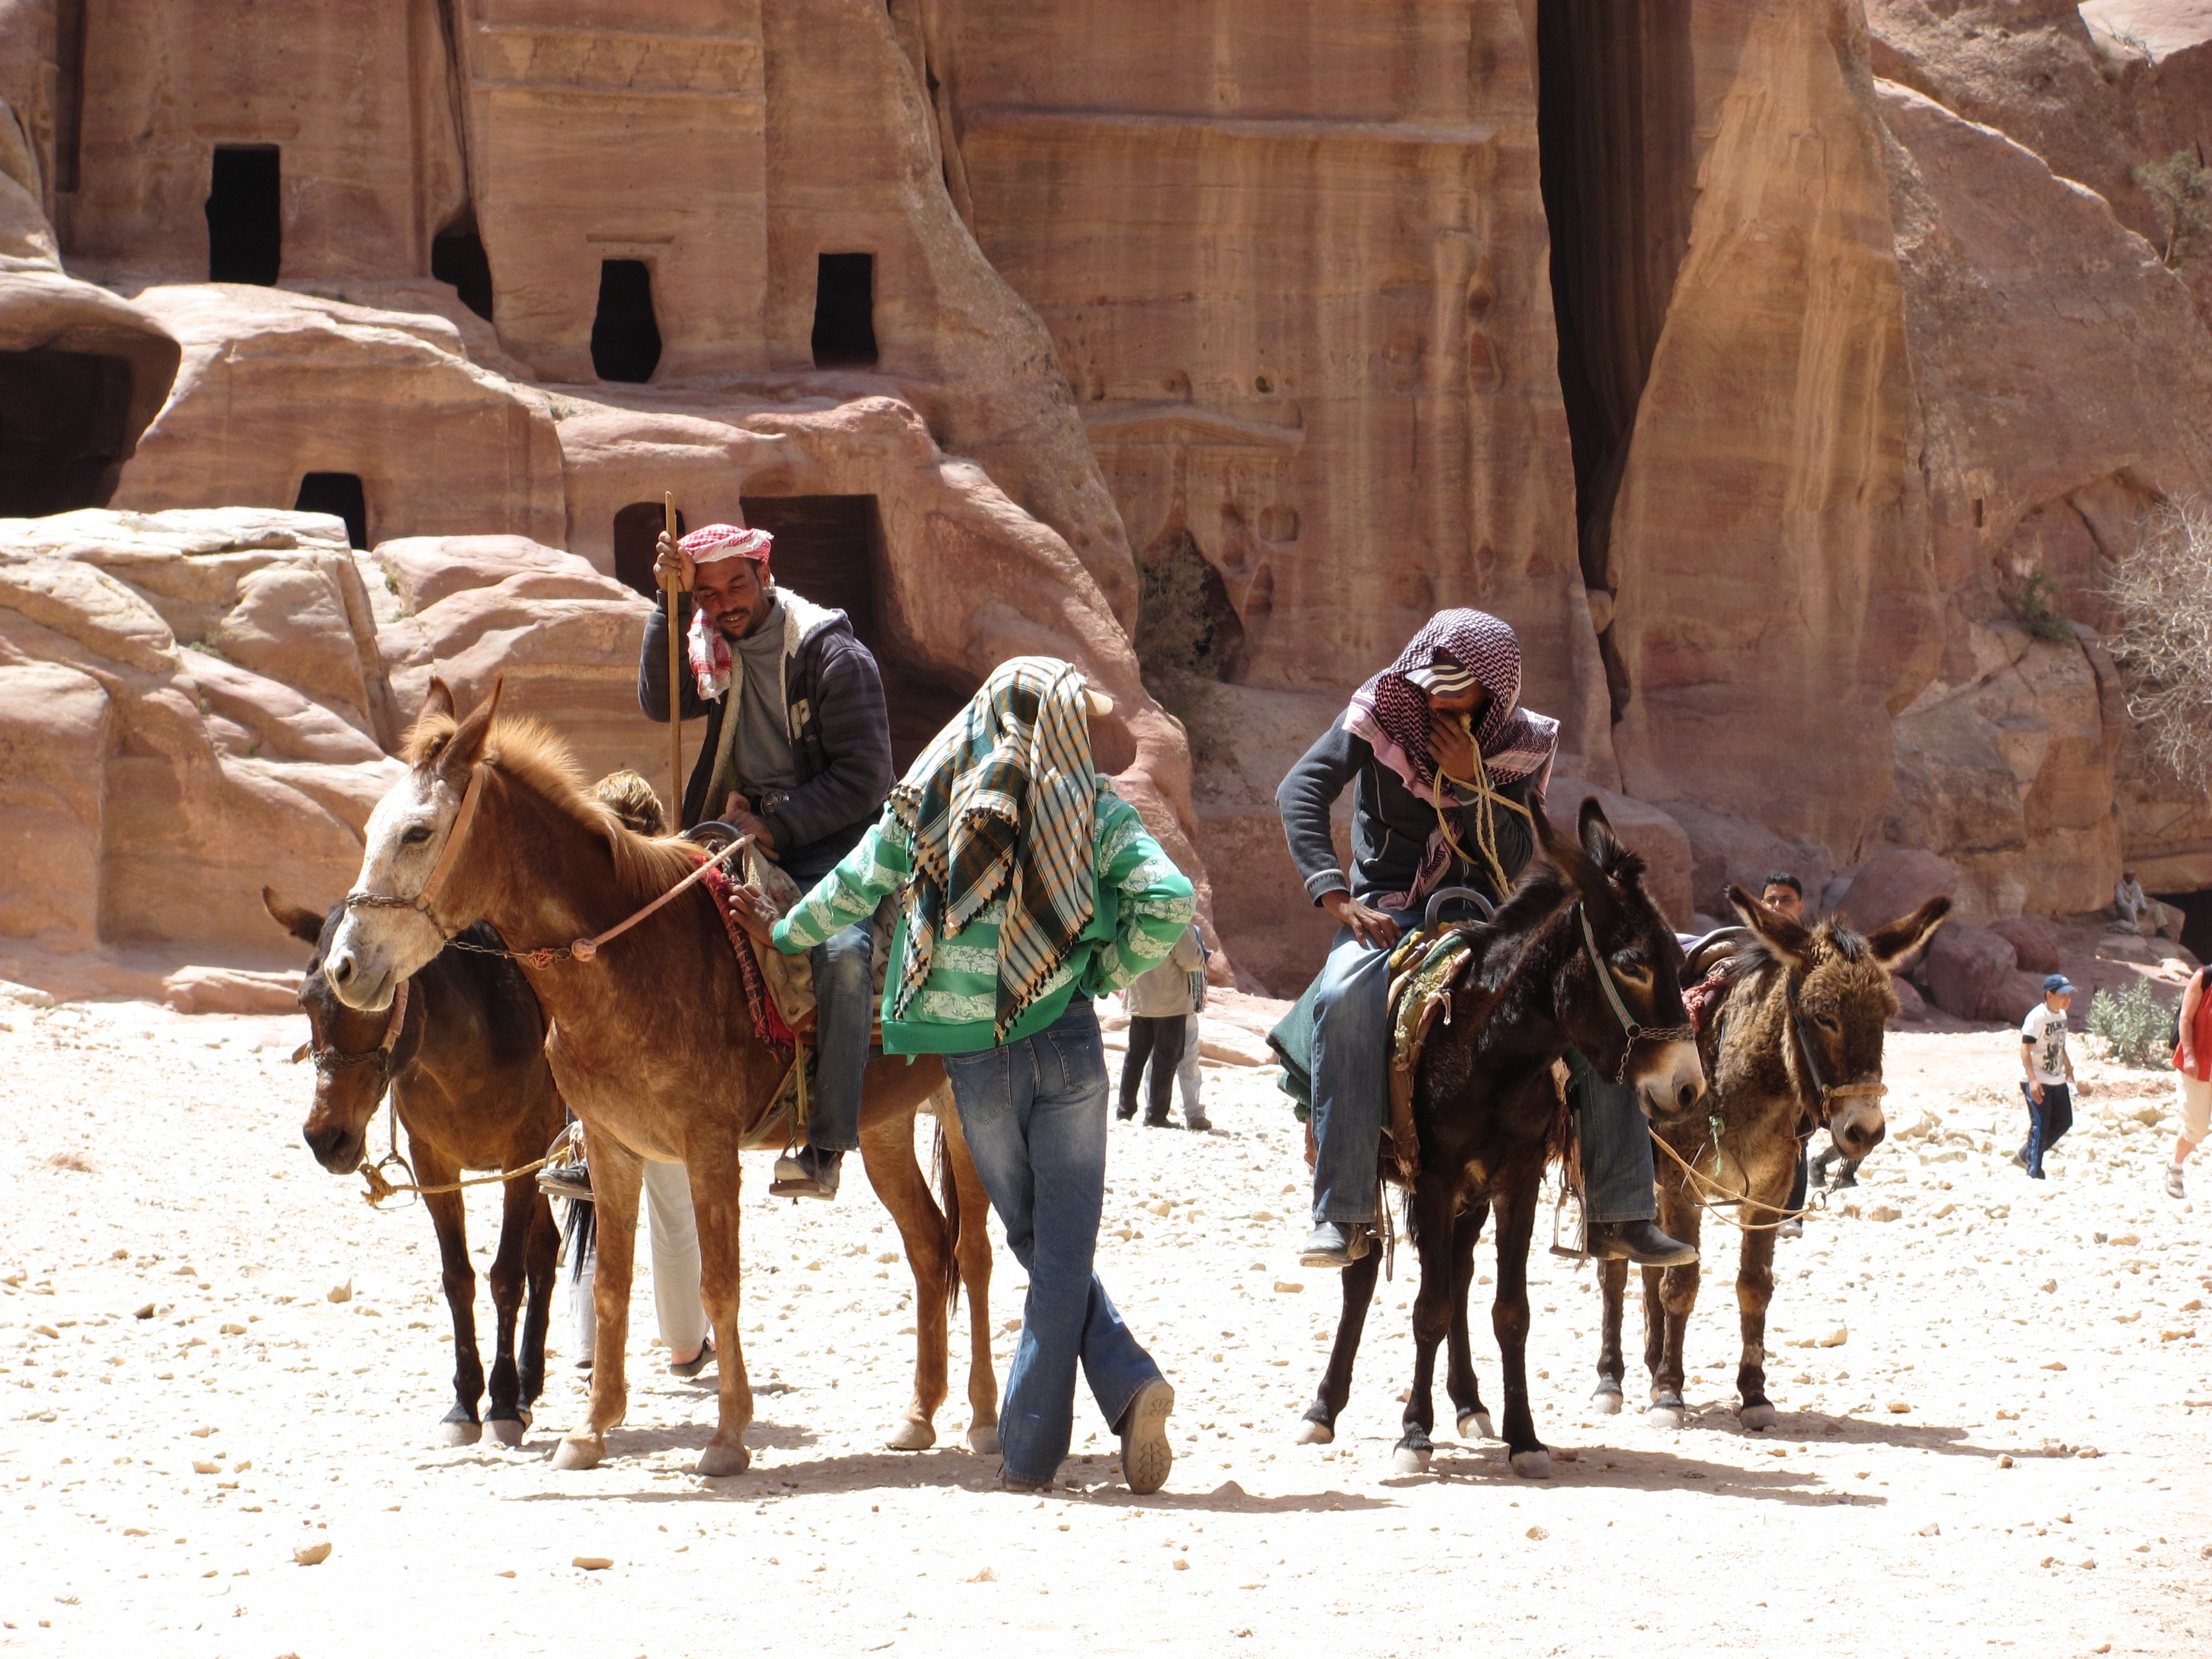
people, herd, pack animal, horse like mammal